Kemper Museum of Contemporary Art

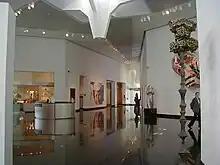
Some of the Kemper's collection, 2005

The Kemper Museum permanent collection includes more than 1,400 works created after the 1913 Armory Show to works by present-day artists. Artists in the permanent collection include Jackson Pollock, Willem de Kooning, Robert Motherwell, Robert Rauschenberg, Jasper Johns, Jim Dine, Tom Otterness, Helen Frankenthaler, David Hockney, Bruce Nauman, William Wegman, Nancy Graves, Dale Chihuly, Arthur Dove, Louise Bourgeois, Andrew Wyeth, Fairfield Porter, Georgia O'Keeffe, Frank Stella, Lesley Dill, Romare Bearden, Christian Boltanski, Robert Mapplethorpe, Garry Winogrand, Barbara Grad, Kojo Griffin, Jim Hodges, Wayne Thiebaud, Peter Anton, Hung Liu, Marcus Jansen, and Stephen Scott Young. In 2000, the museum received 15 works by artists including the photographer Nan Goldin from the collection of Peter Norton. Along with the collection, the museum also maintains a schedule of self-organized and traveling exhibitions. Each year, the museum presents 10–12 special exhibitions in its galleries.